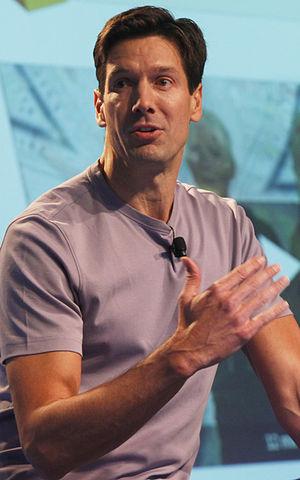
Mark Russinovich est un informaticien et un écrivain. Il est considéré comme un expert du système d'exploitation Windows.